Xerocrassa lasithiensis

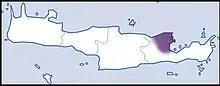
Distribution

This species is endemic to Greece, where it is restricted to the central-east part of Crete, the region north-east of the Dikti mountains, from Sisi to Agios Nikolaos.